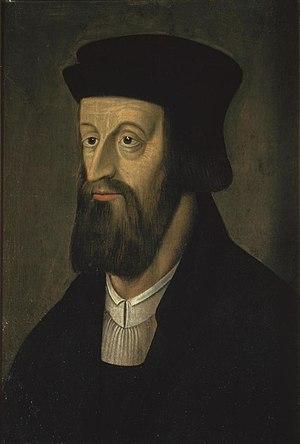
Cette page concerne l'année 1411 du calendrier julien.